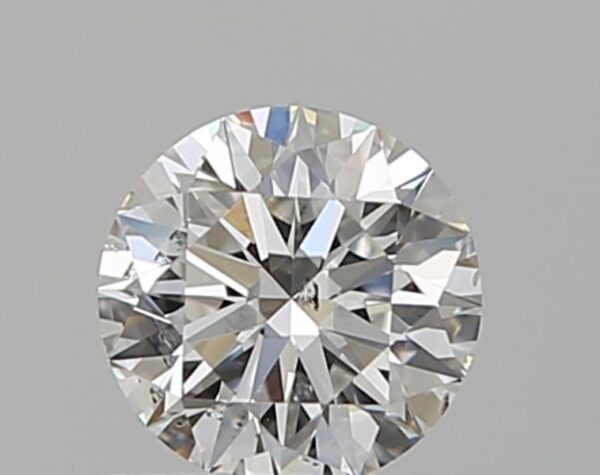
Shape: round
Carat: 0.52
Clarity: SI1
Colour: G
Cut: EX
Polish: EX
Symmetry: EX
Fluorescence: N
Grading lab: GIA
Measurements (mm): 5.13 x 5.15 x 3.19